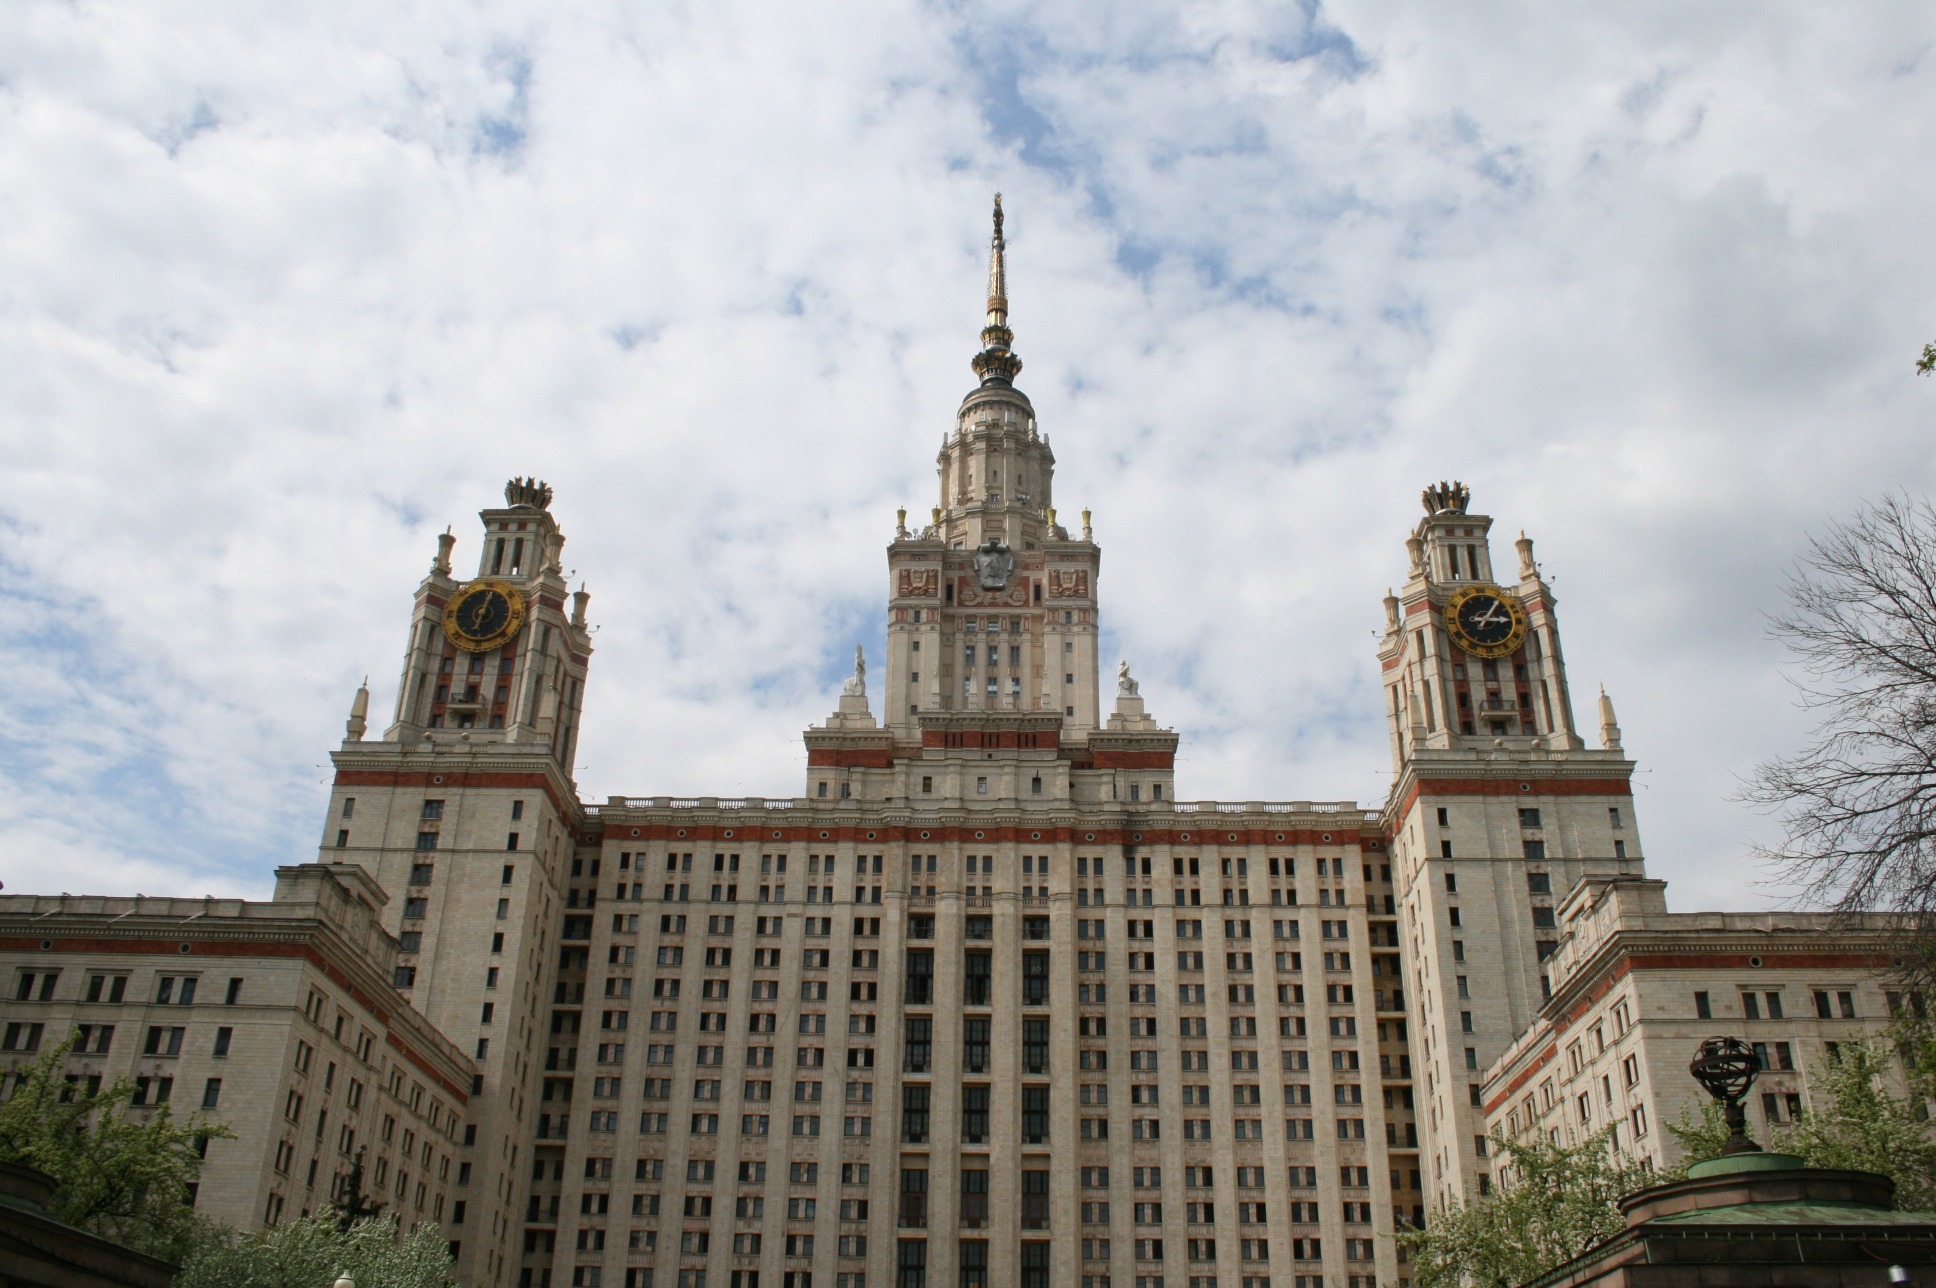
sky, building, chateau, palace, city, landmark, church, cathedral, modern, high rise, place of worship, towers, new, imposing, gothic style, moscow state university, stalinist era